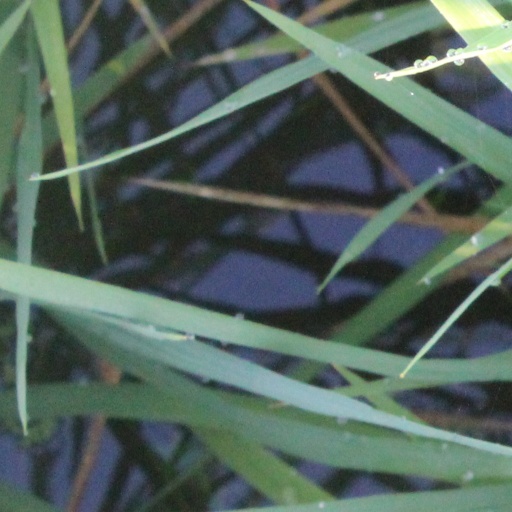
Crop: rice